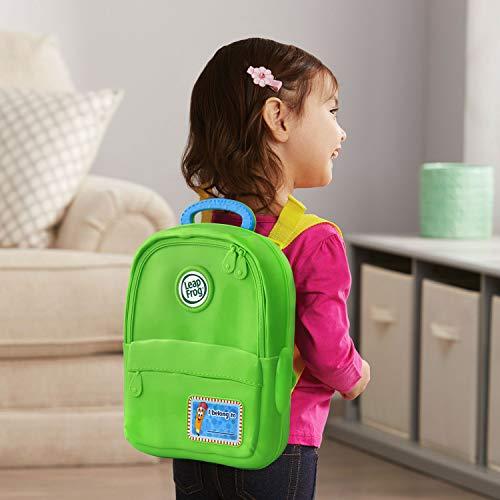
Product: LeapFrog Mr. Pencil's ABC Backpack (Frustration Free Packaging)
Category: Toys & Games | Kids' Electronics | Electronic Learning Toys
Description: Open this unique backpack for interactive learning activities including 26 letters, a write and erase board and a variety of games.
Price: $27.99
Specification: ProductDimensions:2.8x12.6x9.6inches|ItemWeight:2.54pounds|ShippingWeight:3.05pounds(Viewshippingratesandpolicies)|ASIN:B07C5FHY7Z|Itemmodelnumber:80-603401|Manufacturerrecommendedage:36months-6years|Batteries:2AAbatteriesrequired.(included)